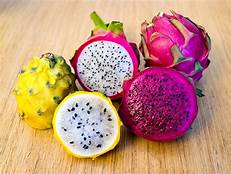
Label: Dragonfruit